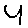
Label: 4